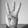
ASL letter: W